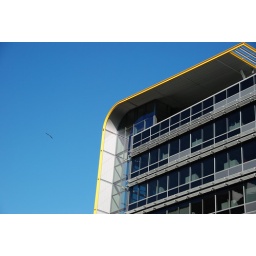
Docklands - I don't know the name/purpose of this building but I liked the line it makes against the blue sky.